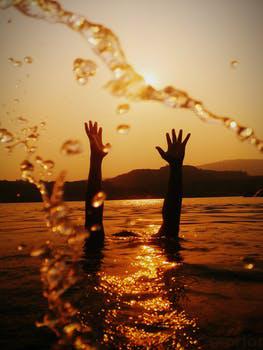
Label: Watermark